Eddie Royal

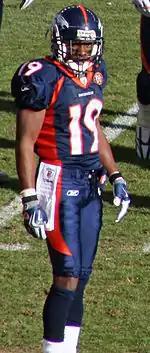
The versatile Eddie Royal played four seasons for the Broncos. Royal is pictured at a game in December 2009.

In Royal's second game of the season, he caught five passes for 37 yards and one touchdown, as part of a 39–38 Broncos home win over the San Diego Chargers. His touchdown catch came with 24 seconds left in the game on a 4th and 4 from San Diego's four-yard-line. The catch made the score 38–37 Chargers; however, the Broncos subsequently went for a two-point conversion, in which Royal caught a pass from Cutler, thus, giving the Broncos a one-point victory. In Week 10, a game in which the Broncos defeated the Cleveland Browns on the road in comeback fashion, 34–30, Royal caught six passes for 164 yards, including a 93-yard touchdown pass. The performance earned him the honor of Diet Pepsi NFL Rookie of the Week for the second time in his career.